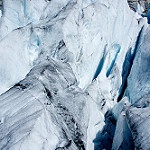
Label: glacier